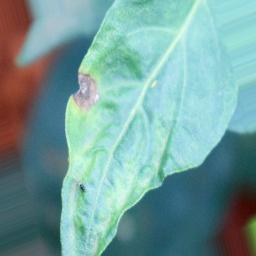
Label: cercospora